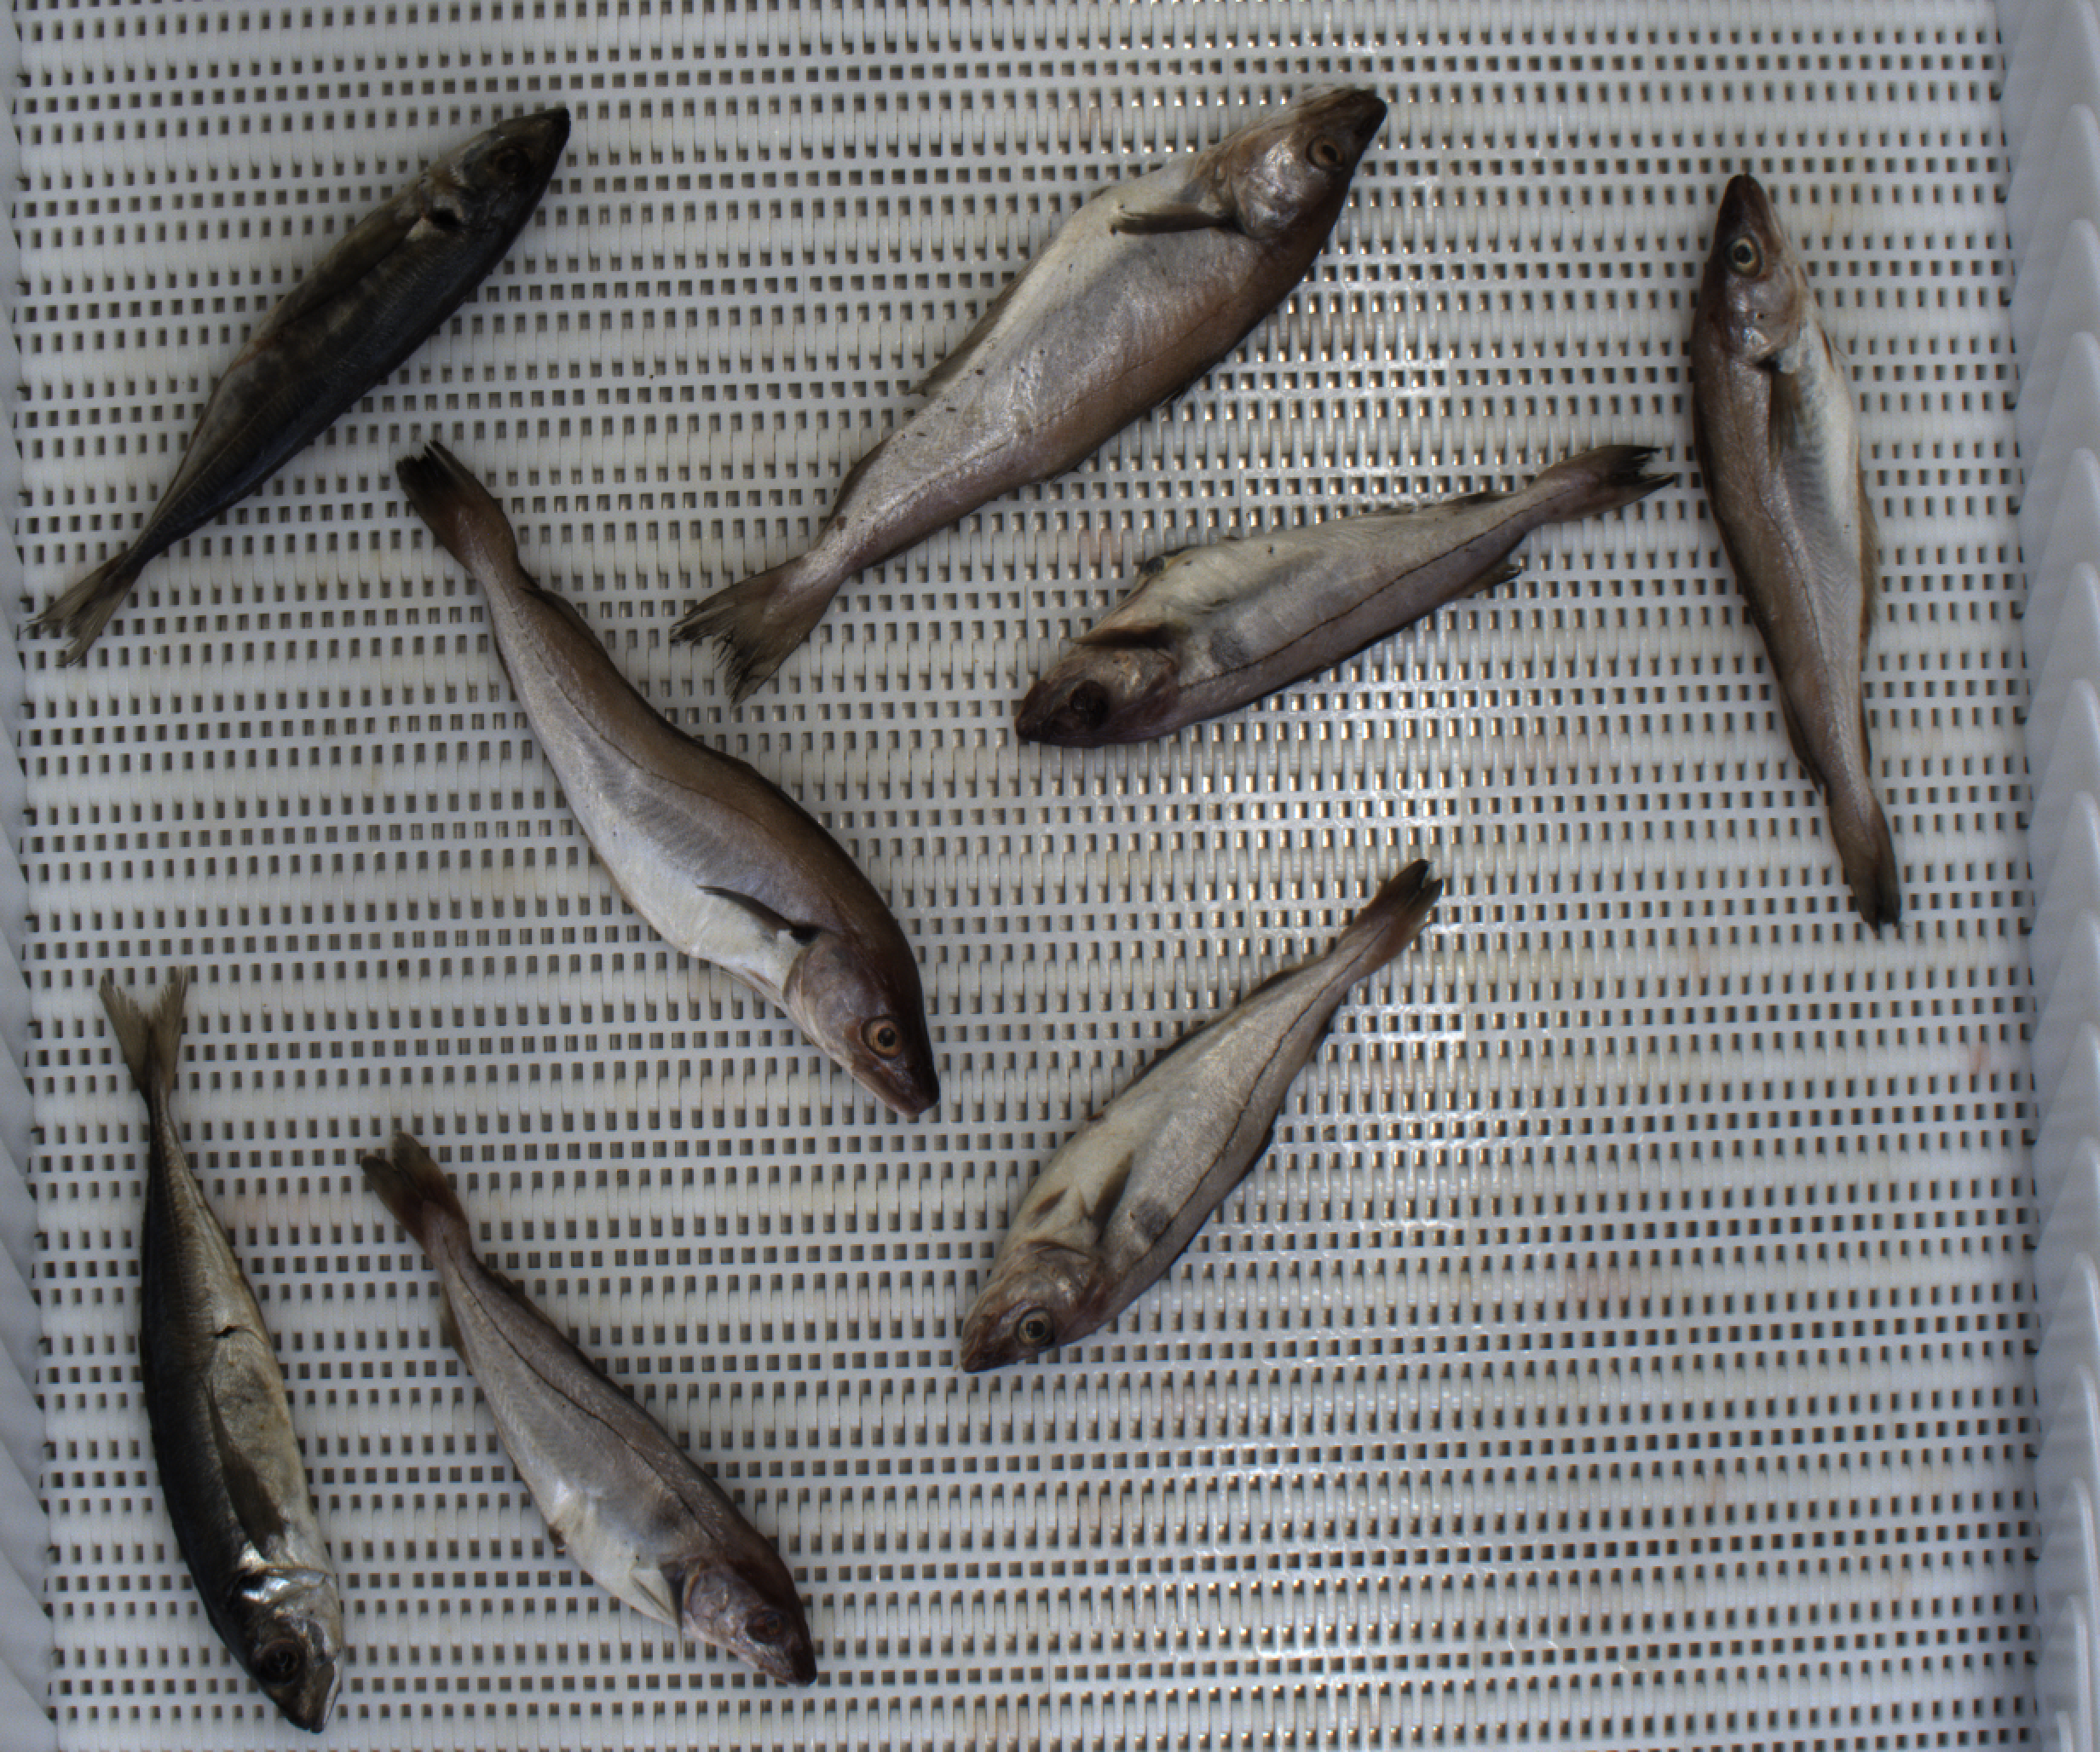
Total fish: 8
Cod: 0
Haddock: 3
Whiting: 3
Hake: 0
Horse mackerel: 2
Saithe: 0
Other: 0